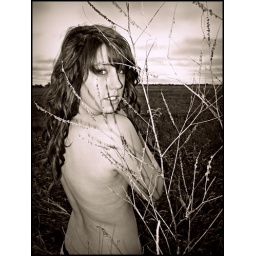
Come with me, to the castle in the clouds